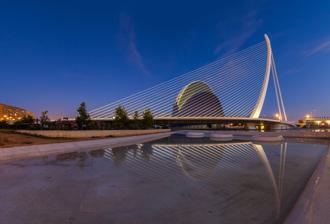
Building: Assut de l'Or Bridge
Country: Spain
Year built: 2008
Bridge in Valencia, Spain Assut de l'Or Bridge Pont de l'Assut de l'Or ( Valencian ) Puente de l'Assut de l'Or ( Spanish ) Side view of the Assut de l'Or Bridge with L'Agora in the background Coordinates 39°27′17.3″N 00°20′58.7″W / 39.454806°N 0.349639°W / 39.454806; -0.349639 Carries six vehicular traffic lanes, two tram lanes, and two pedestrian cycling lanes Crosses Túria Gardens (former riverbed of Túria River ) Locale Valencia , Spain Characteristics Design cable-stayed bridge with a backward curved pylon Total length 180 metres Height 125 metres (making it the highest point of the city) No. of spans one with 29 cable stays History Architect Santiago Calatrava Construction cost 59.9 million Euros Inaugurated 12/12/2008 Location The Assut de l'Or Bridge ( Valencian : Pont de l'Assut de l'Or , Spanish : Puente de l'Assut de l'Or ) is a white single-pylon cable-stayed bridge in the City of Arts and Sciences in Valencia , Spain, designed by Valencian architect and civil engineer Santiago Calatrava and completed in December 2008. The name l'Assut de l'Or is Valencian for the Dam of the Gold and refers to a dam that was located nearby. Calatrava called it the Serreria Bridge . Design The bridge crosses the Túria Gardens in southeast Valencia, Spain near the east end of the City of Arts and Sciences complex. Its design is a variant of Santiago Calatrava 's 1992 design of a cantilever spar cable-stayed bridge in Seville, Spain. In the Serreria bridge , the pylon is curved backward and back-stayed to concrete counterweights in the roadway.  The aesthetic effect of the Serreria bridge arises in part from the curved pylon and the 29 parallel cables supporting the bridge deck, accented at night by spotlighting of the cables and the pylon.  The bridge deck has two carriageways, three lanes each for cars and one additional lane for a tramway, and a carriageway for only pedestrian and cycle traffic along the middle spine of the deck by the cable stays. Gallery Assut de l'Or Bridge at night Front cable stays Front cable stays at night Backstays See also Samuel Beckett Bridge in Dublin, Ireland, in which the forward curved pylon is also back-stayed The Erasmusbrug in the Netherlands, another single pylon cable-stayed bridge in which the pylon is back-stayed Montolivet Bridge - another bridge in the City of Arts and Sciences designed by Santiago Calatrava Notes